Ajaccio

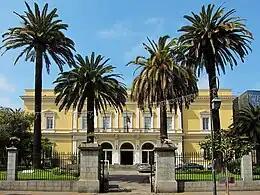
The Préfecture

Ajaccio remained (with some interruptions) an electoral stronghold of the Bonapartist (CCB) party until the municipal elections of 2001. The outgoing municipality was then beaten by a left-wing coalition led by Simon Renucci which gathered Social Democrats, Communists, and Charles Napoleon - the pretender to the imperial throne.